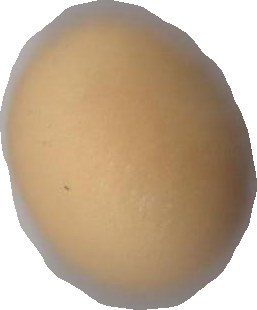
Variety: Grobogan